Ottmar Elliger

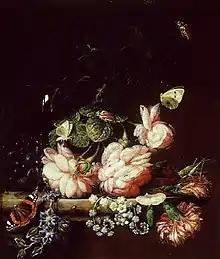
Flowers on a stone slab, ca. 1686

Ottmar Elliger (1633–1679) was a Flemish Baroque flower painter.